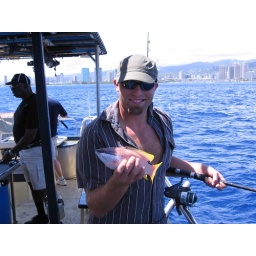
Hardest fish to catch in the ocean